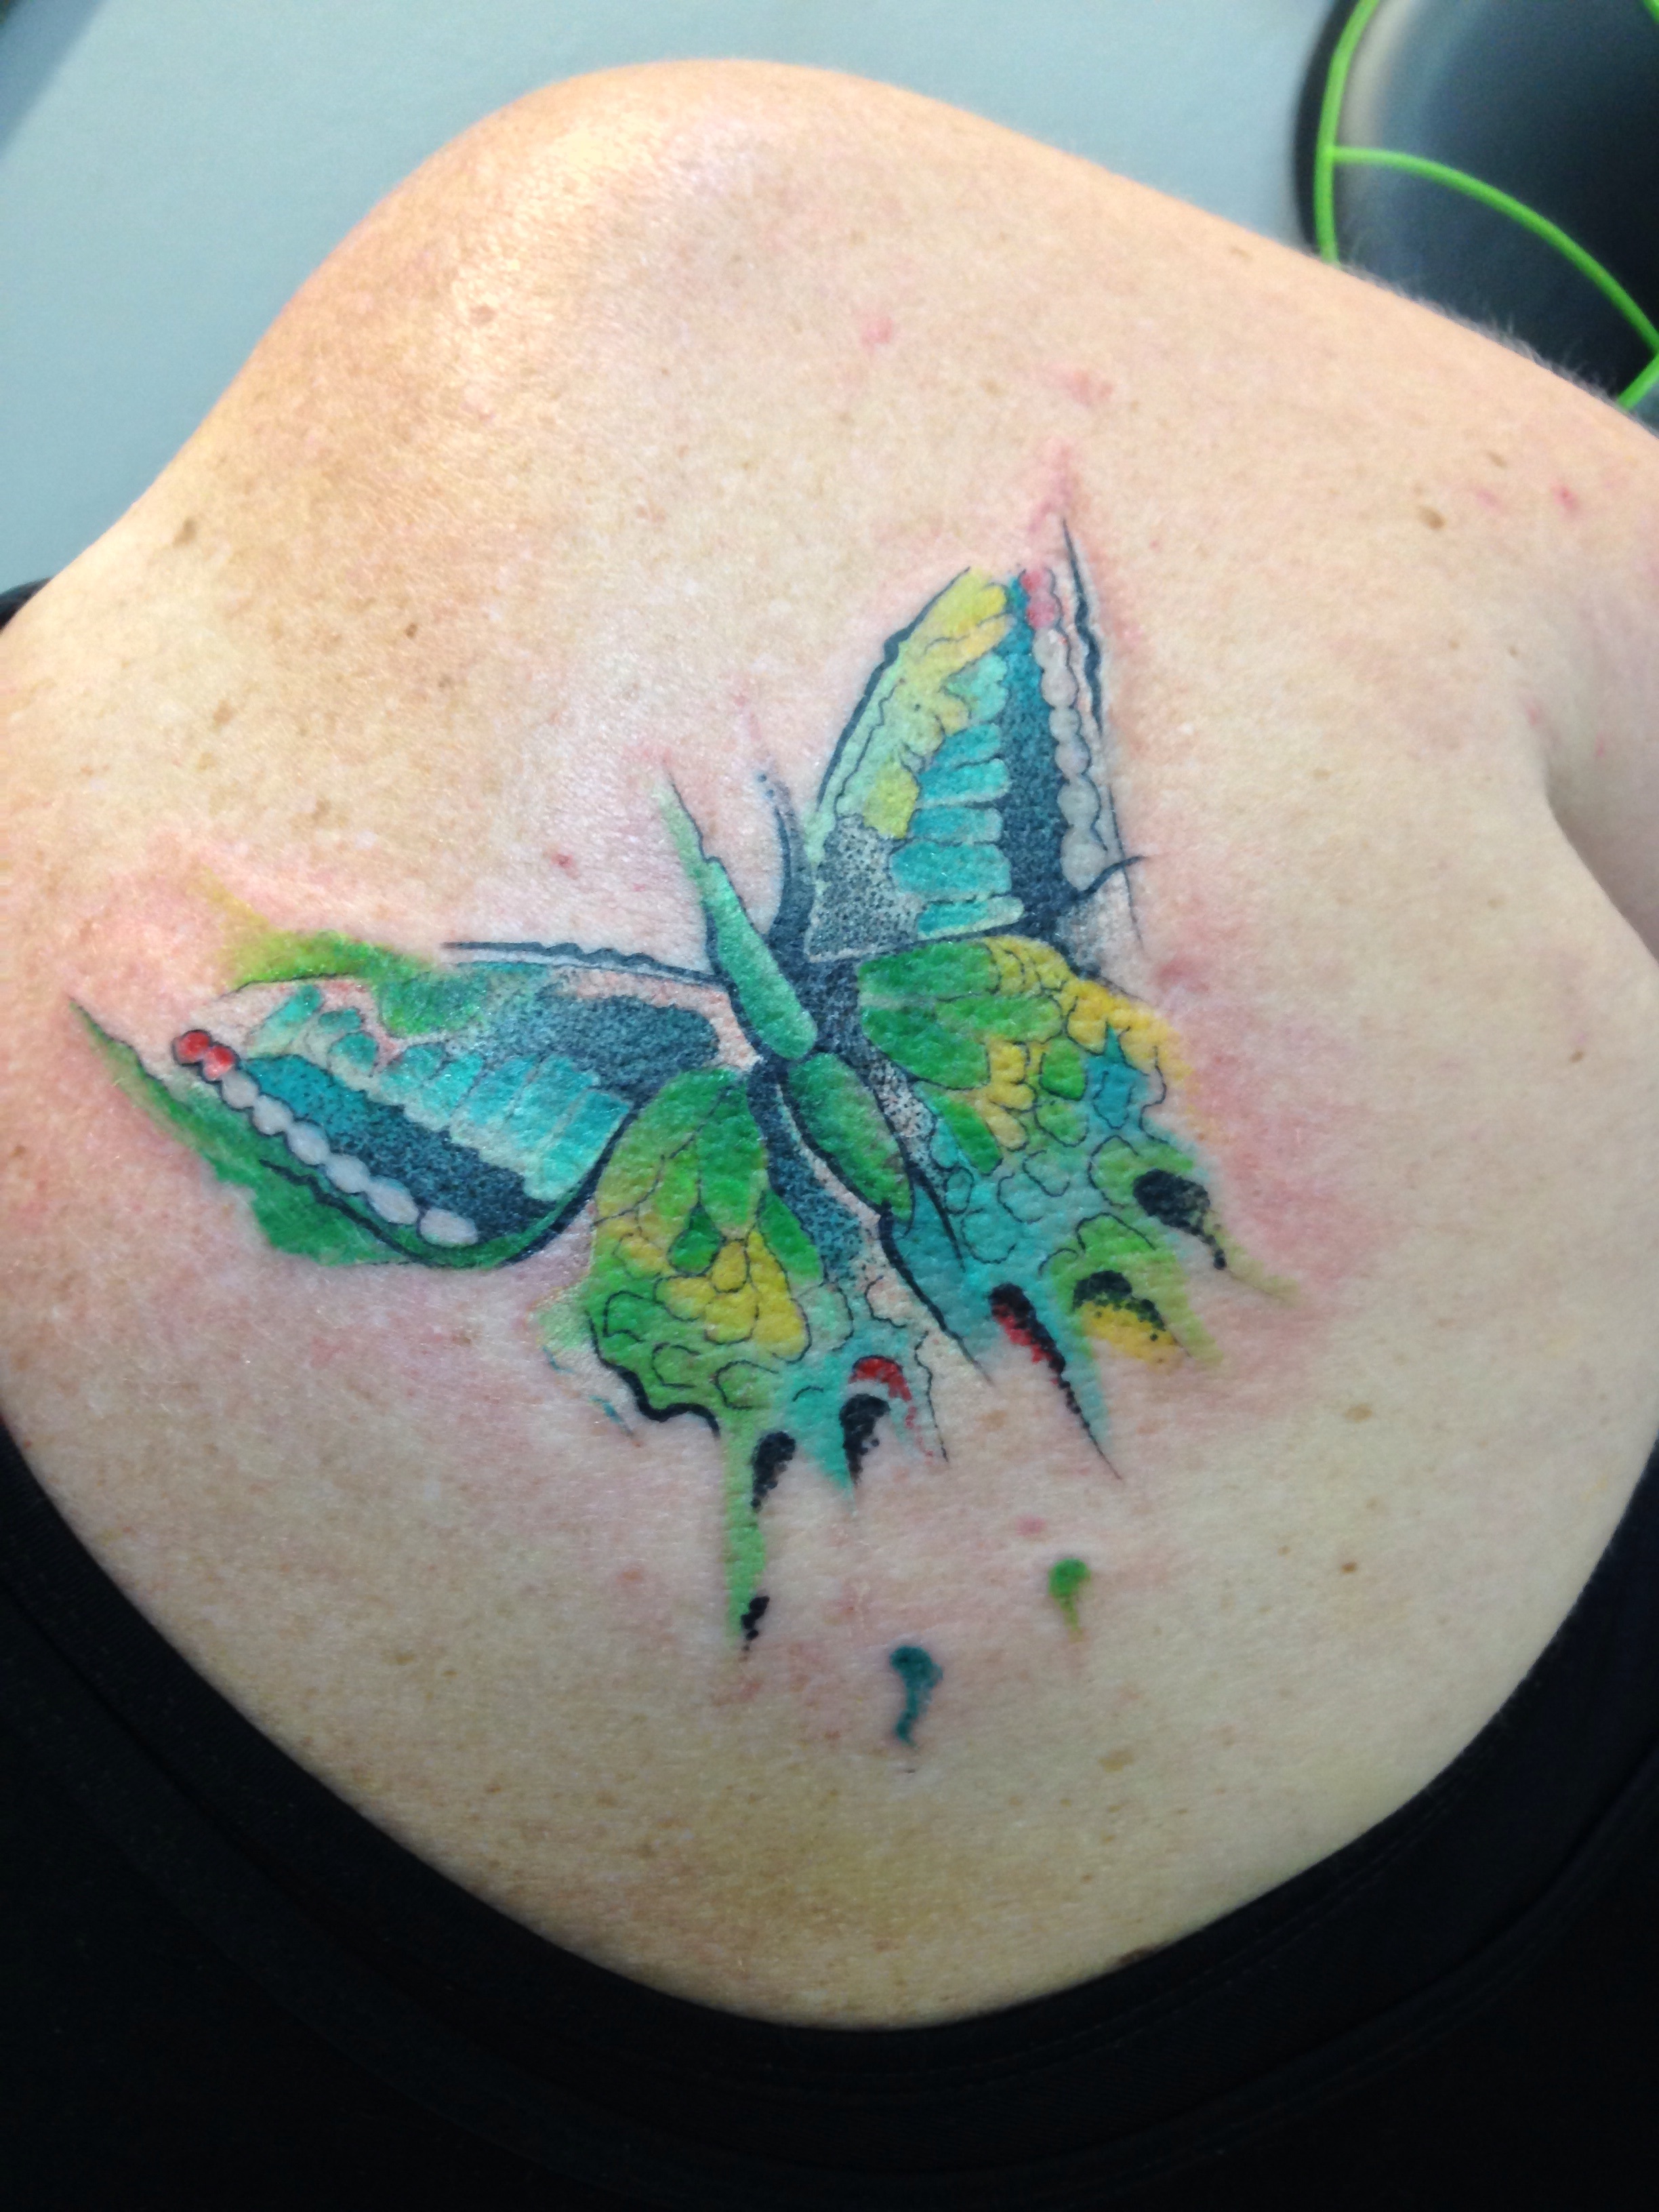
abstract, leaf, flower, tattoo, color, butterfly, watercolor, human body, eye, organ